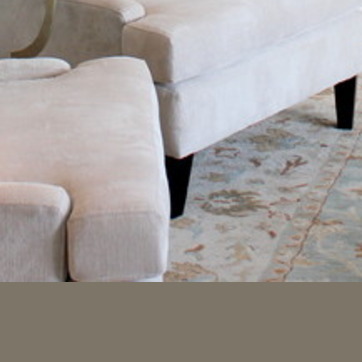
Material: wood